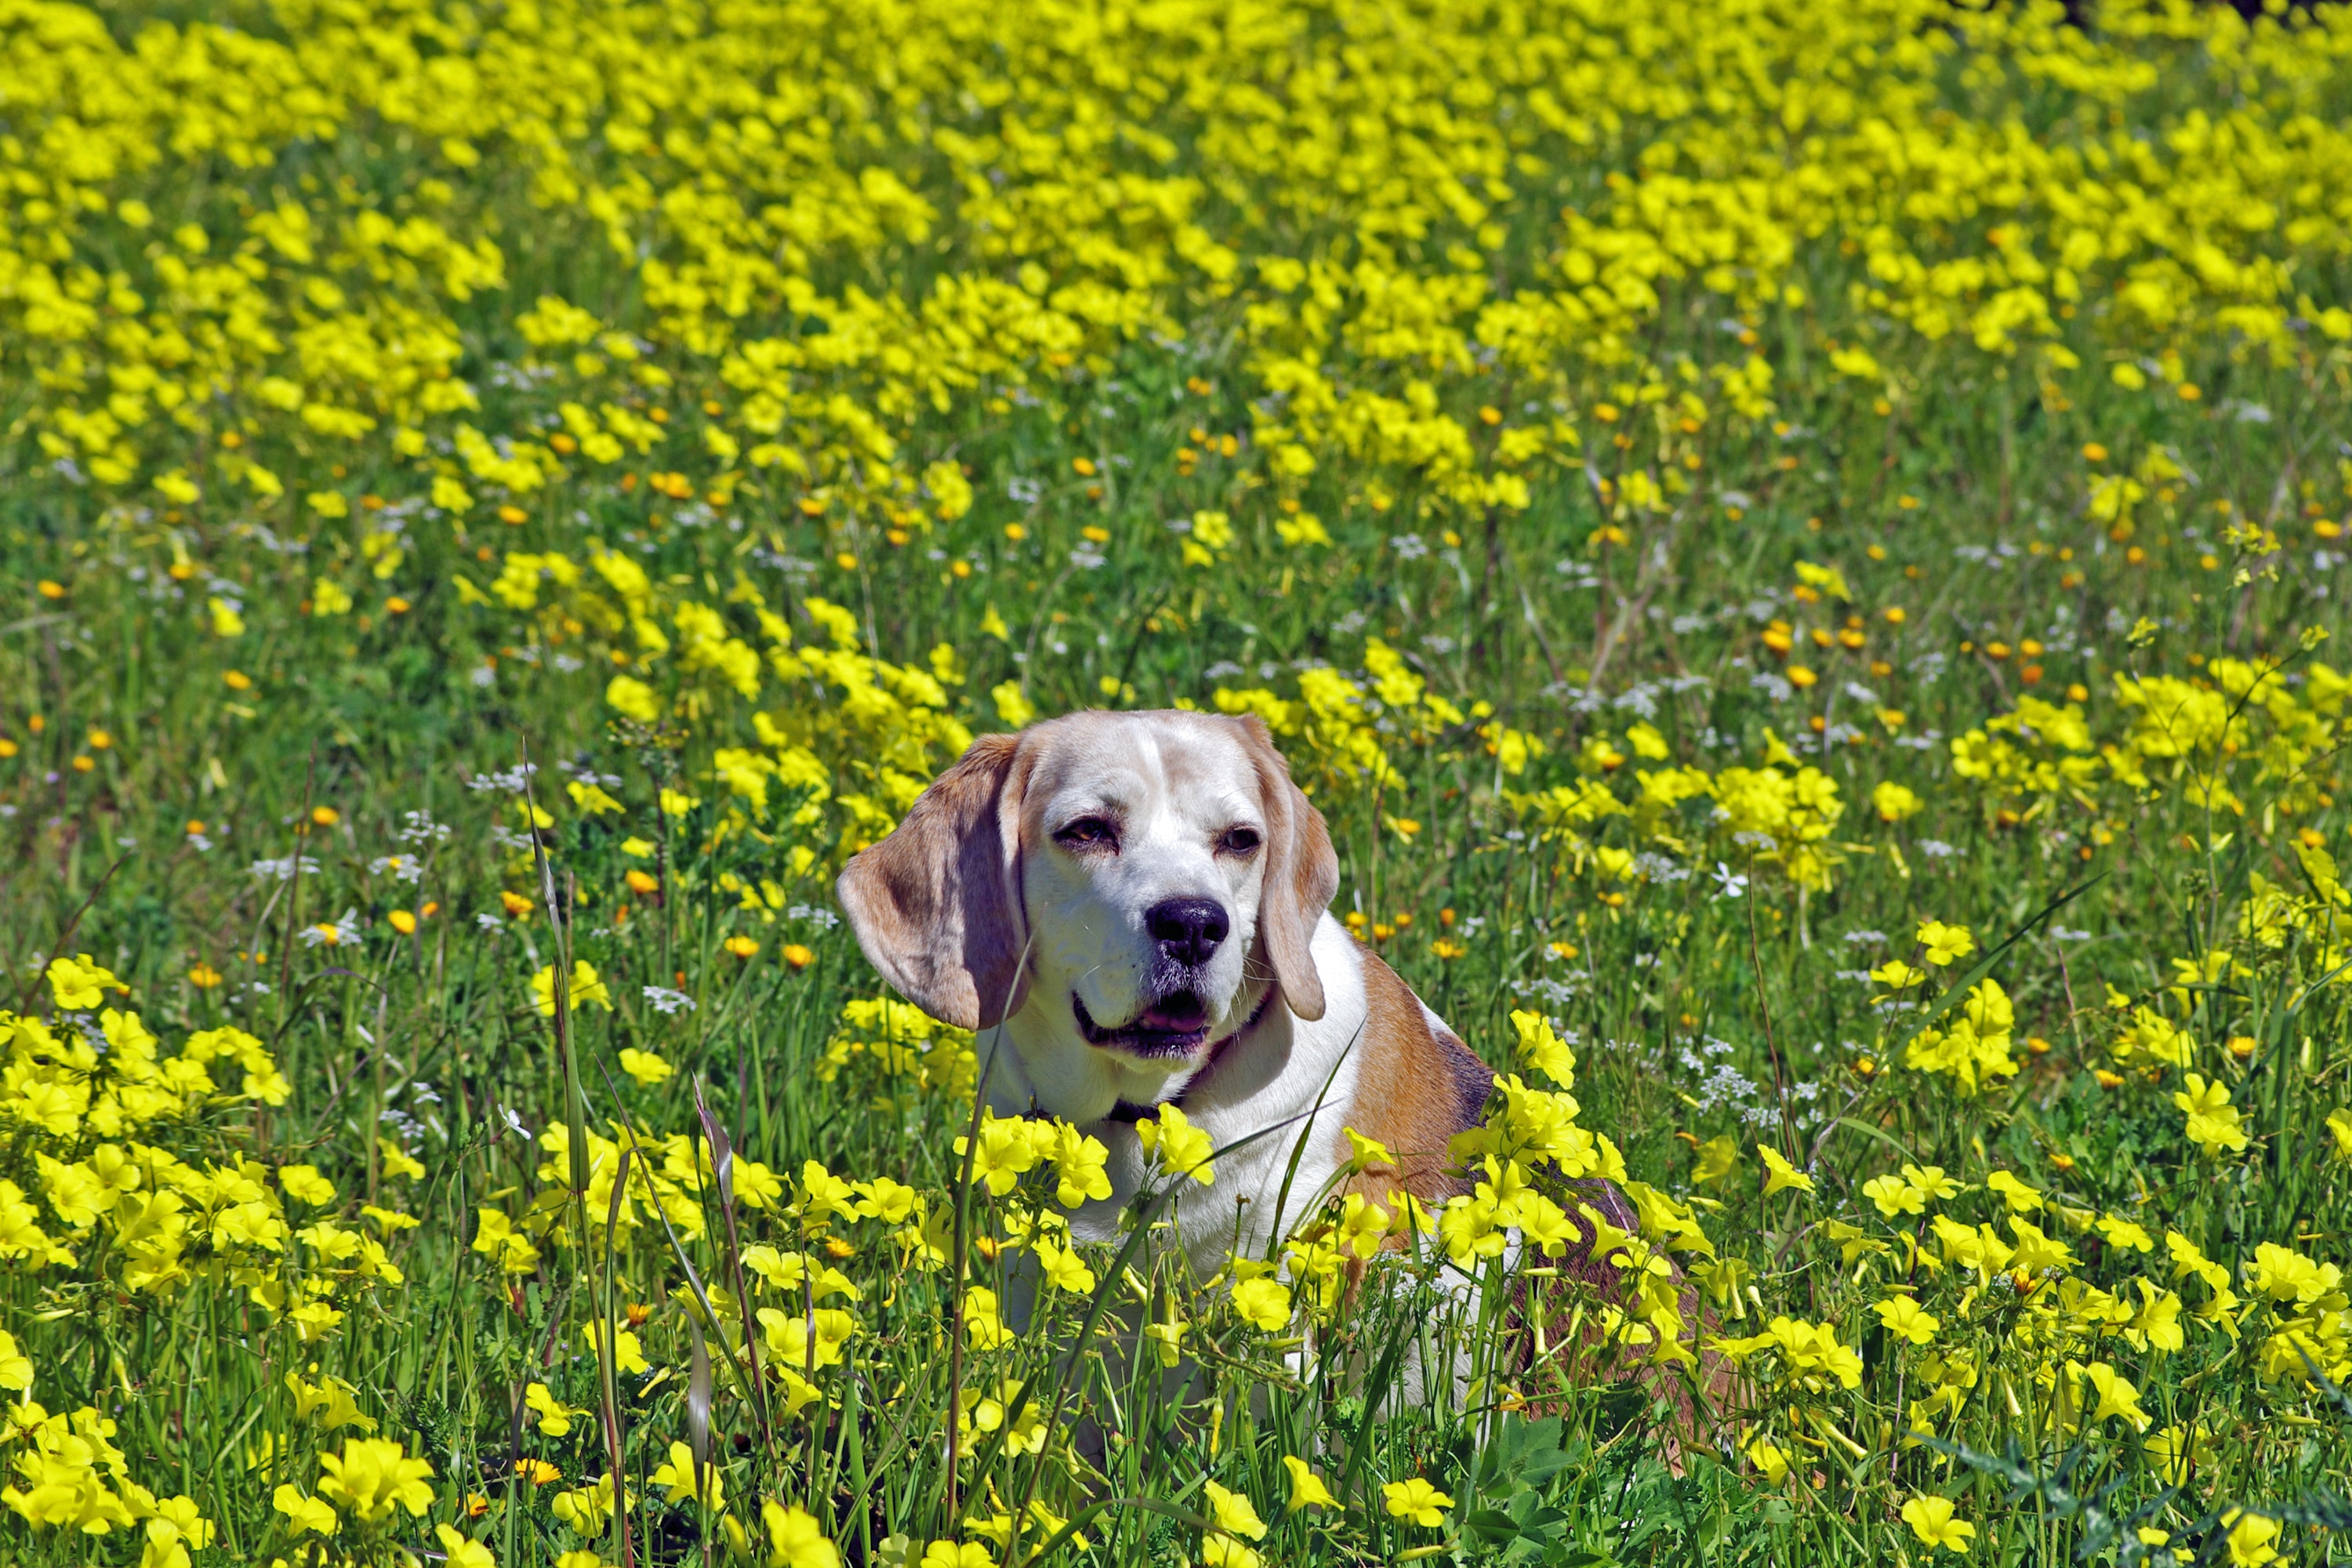
grass, plant, lawn, meadow, prairie, flower, old, puppy, dog, portrait, mammal, friend, hound, nose, ears, labrador retriever, beagle, elderly, snuff, flowering plant, dog like mammal